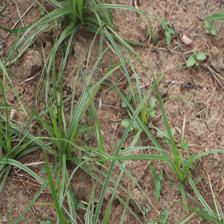
Label: Grass